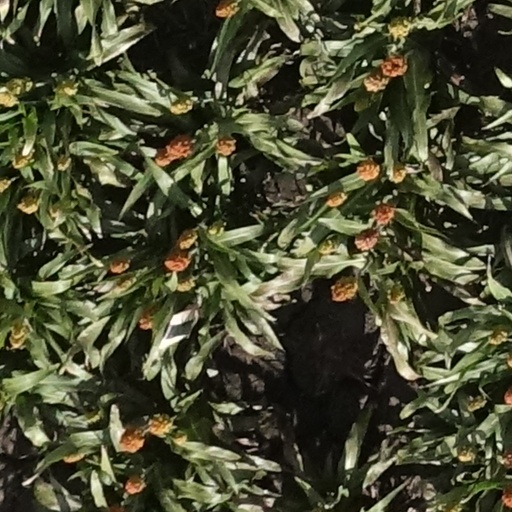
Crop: sorghum